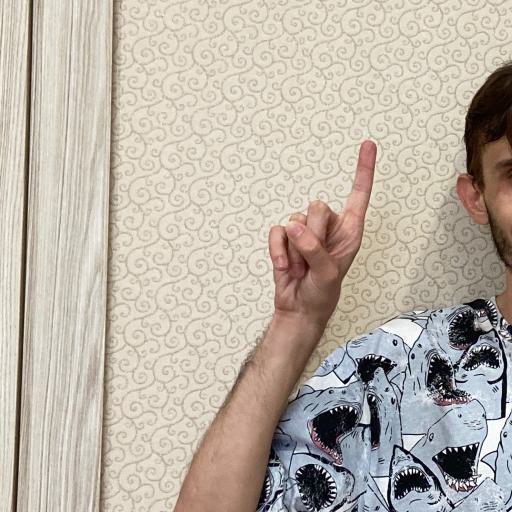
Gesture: one